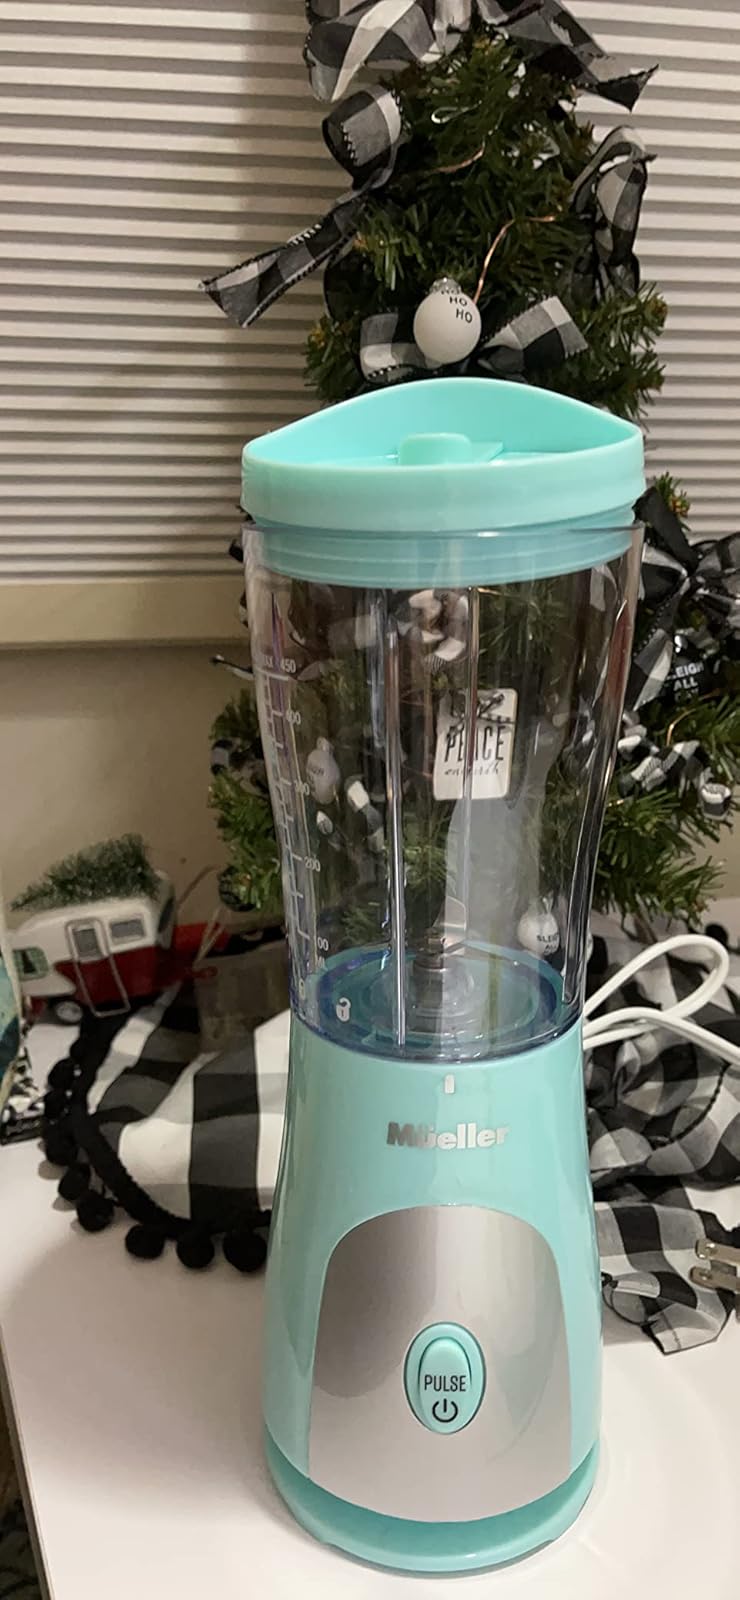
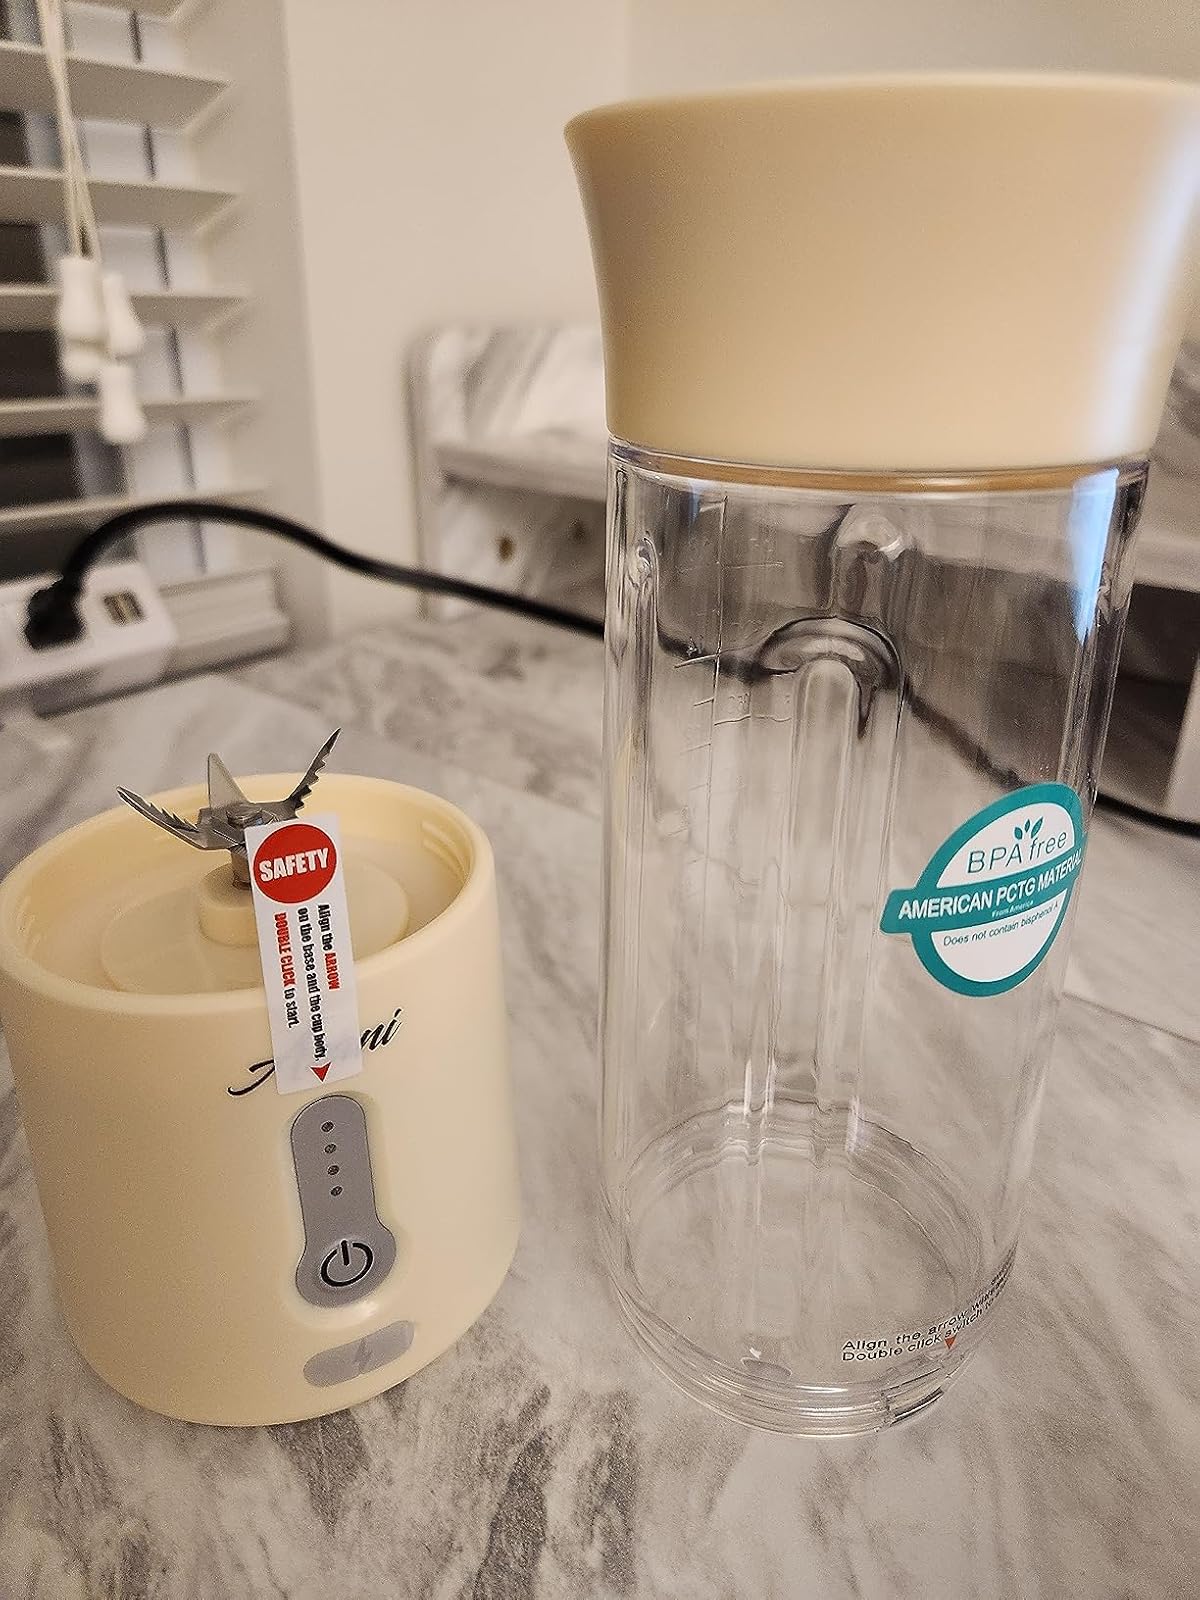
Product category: items_blender
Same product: no